ApoA-I Milano

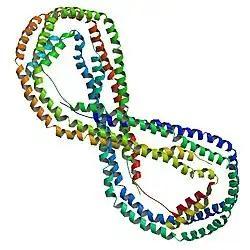

Apolipoprotein A-I Milano (also ETC-216, now MDCO-216) is a naturally occurring mutated variant of the apolipoprotein A1 protein found in human HDL, the lipoprotein particle that carries cholesterol from tissues to the liver and is associated with protection against cardiovascular disease. ApoA-I Milano was first identified by Dr. Cesare Sirtori in Milan, who also demonstrated that its presence significantly reduced cardiovascular disease, even though it caused a reduction in HDL levels and an increase in triglyceride levels.